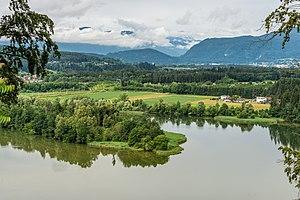
Wernberg est une commune autrichienne du district de Villach-Land en Carinthie.